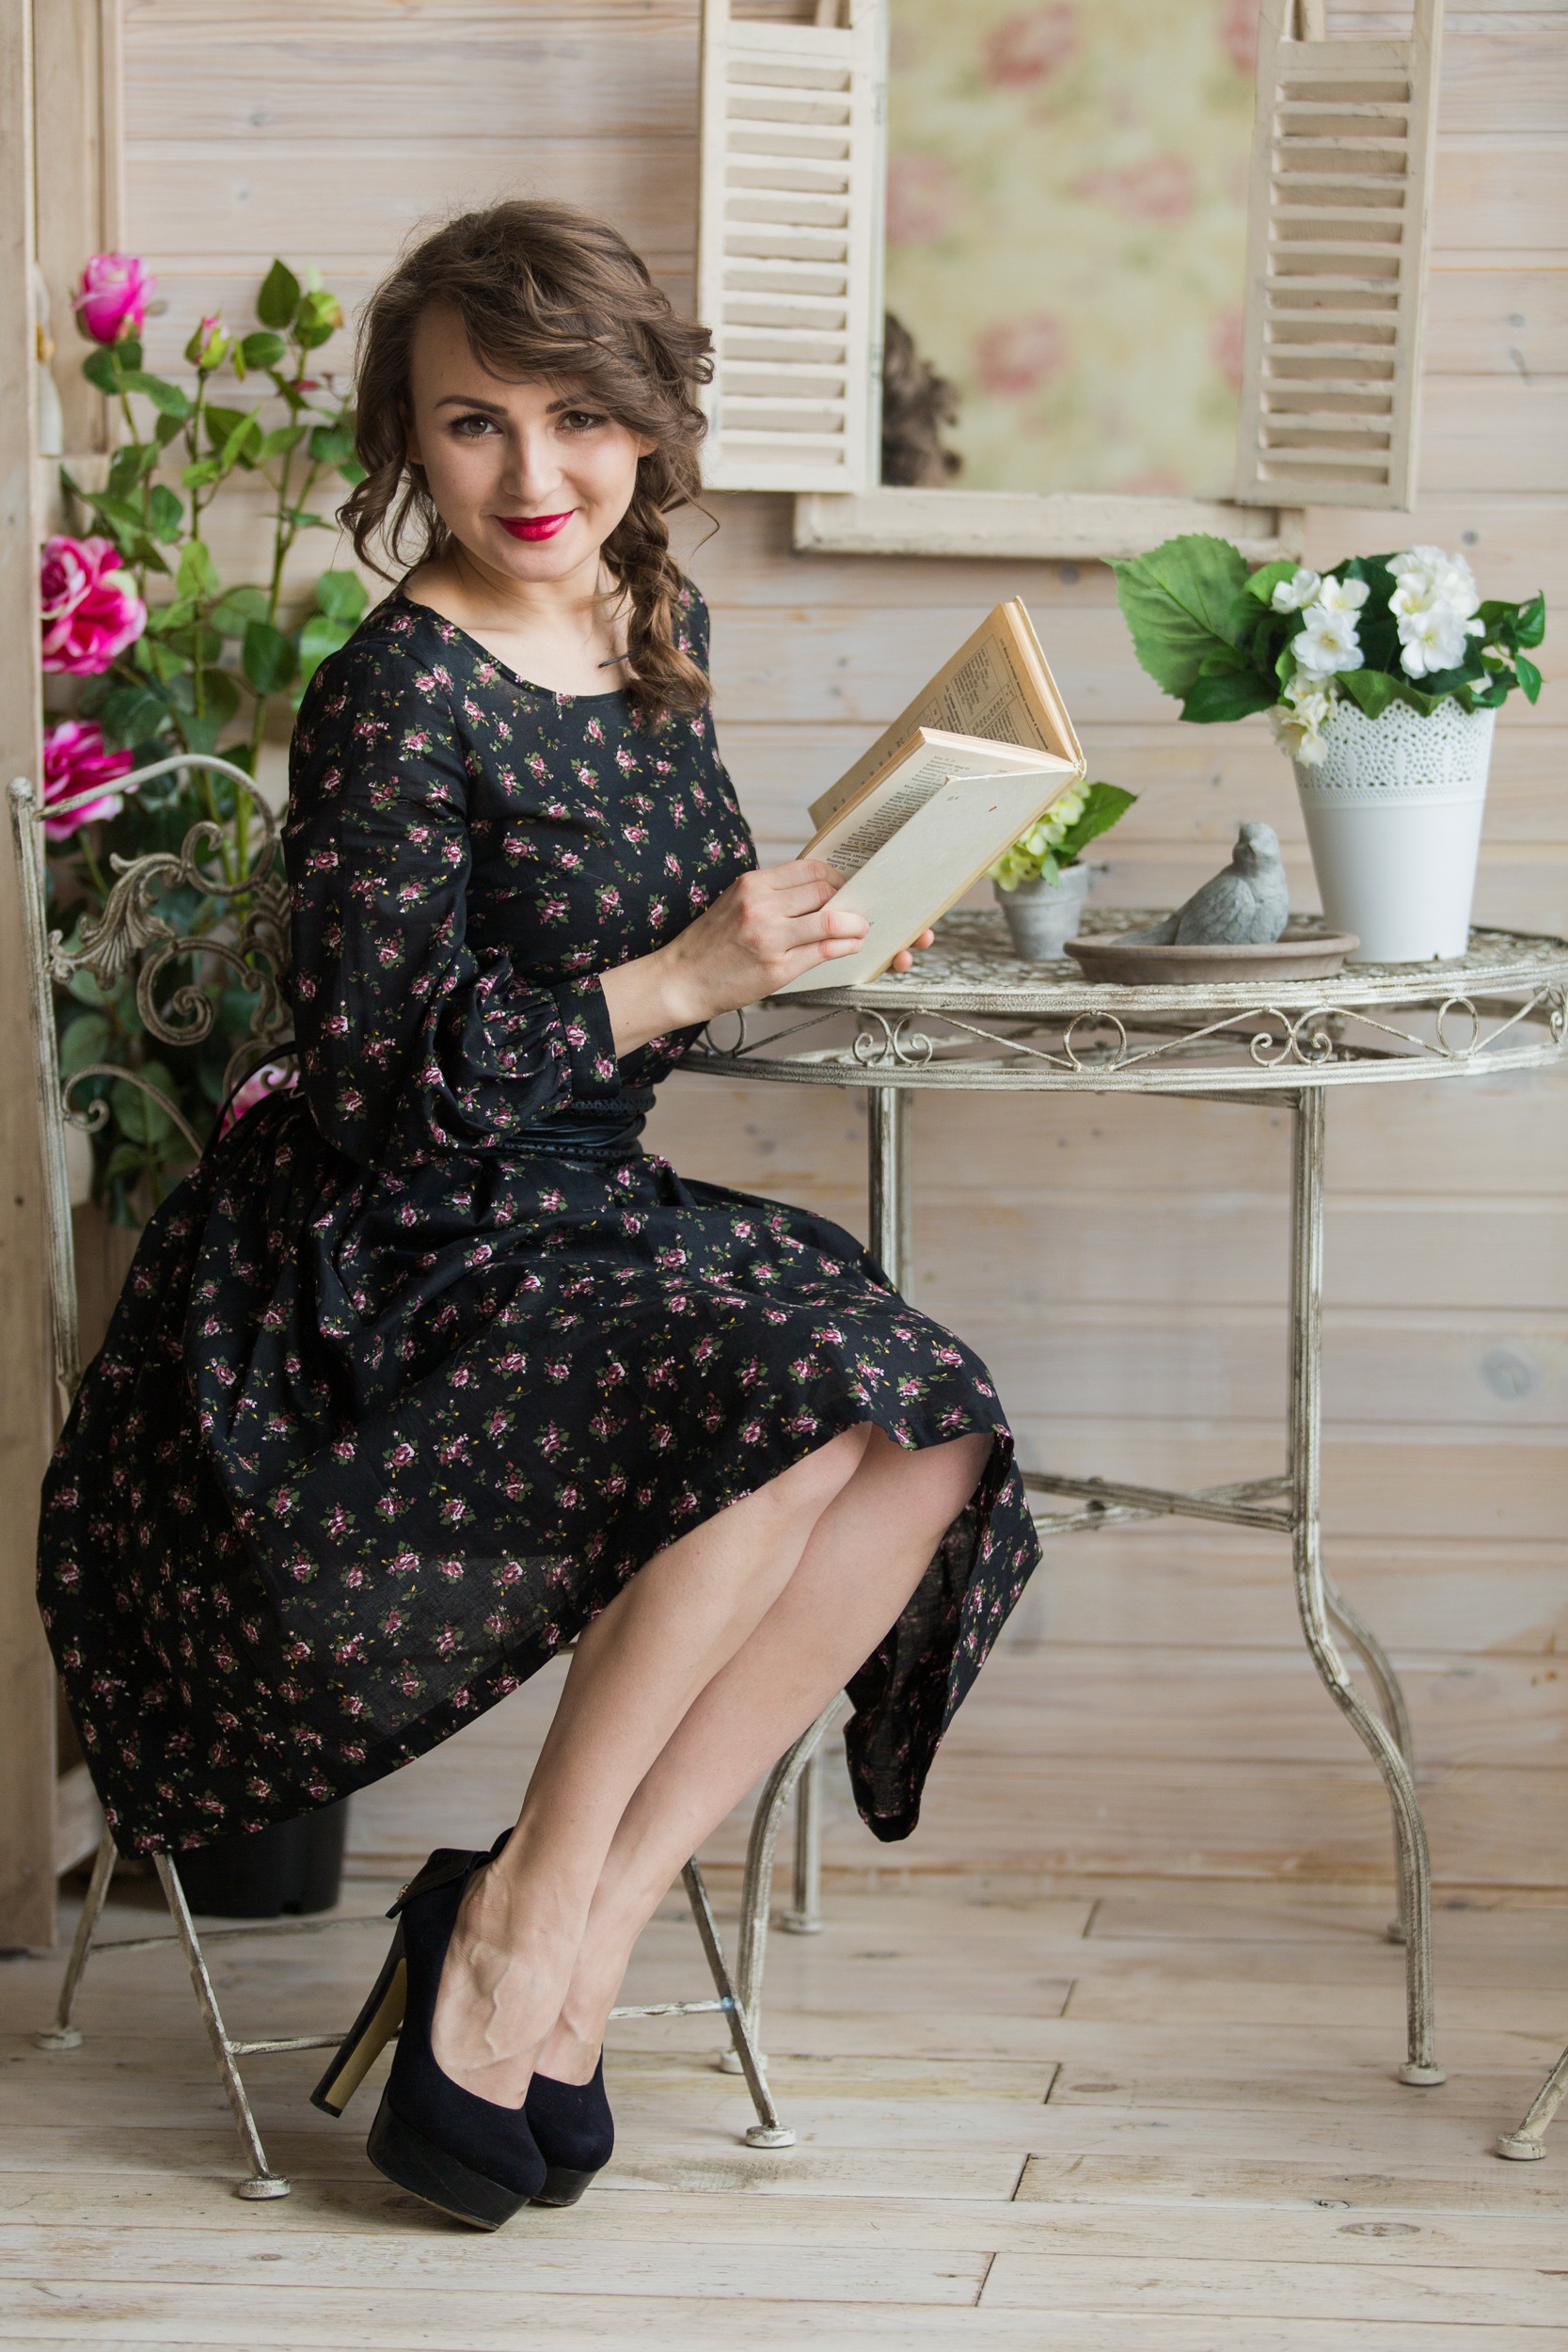
book, girl, pattern, spring, romance, fashion, clothing, polka dot, textile, dress, design, beauty, photo shoot